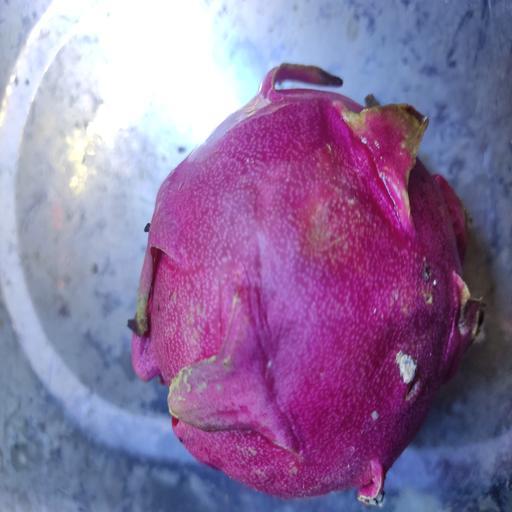
Crop type: Dragon